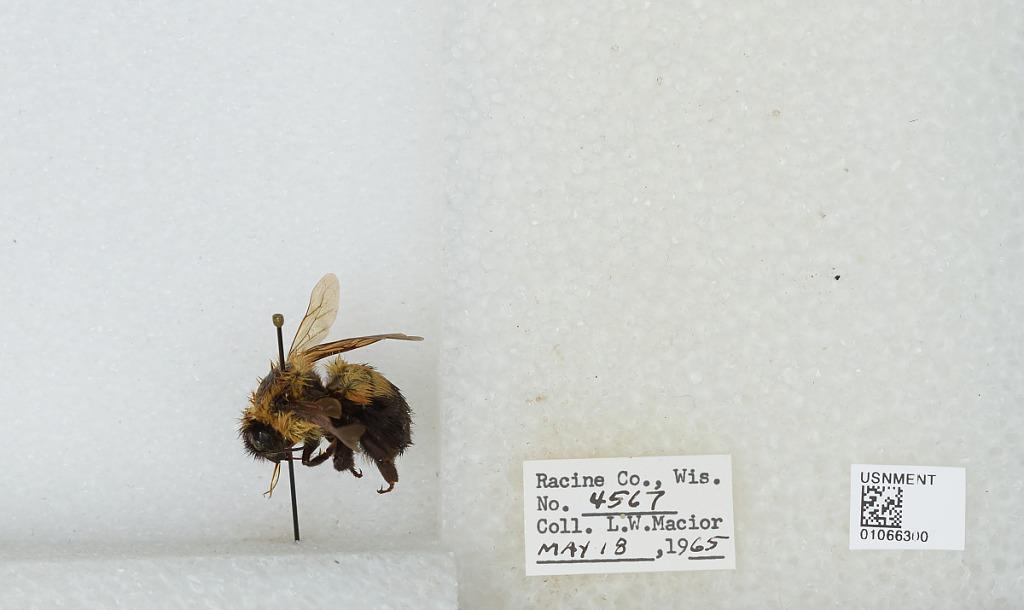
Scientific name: Bombus (Pyrobombus) bimaculatus Cresson
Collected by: L. Macior
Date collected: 1965-5-18
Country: United States
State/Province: Wisconsin
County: Racine
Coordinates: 42.78, -87.76